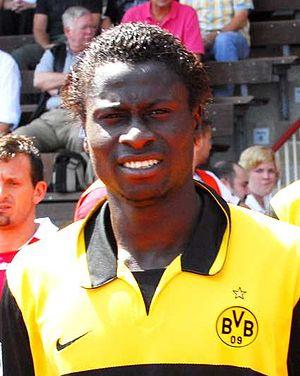
Sahr Senesie est un footballeur allemand d'origine sierra-léonaise. Son demi-frère, Antonio Rüdiger, est également footballeur.